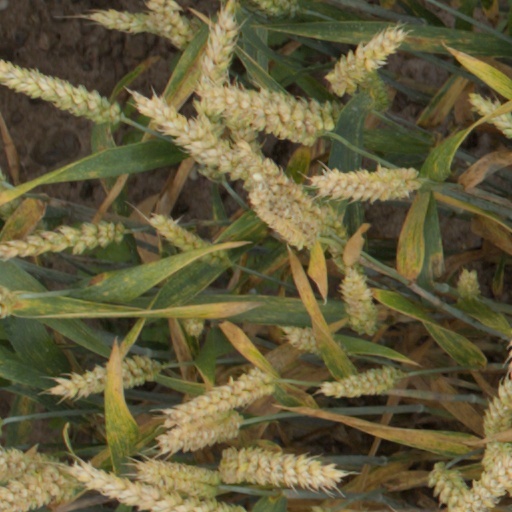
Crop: wheat